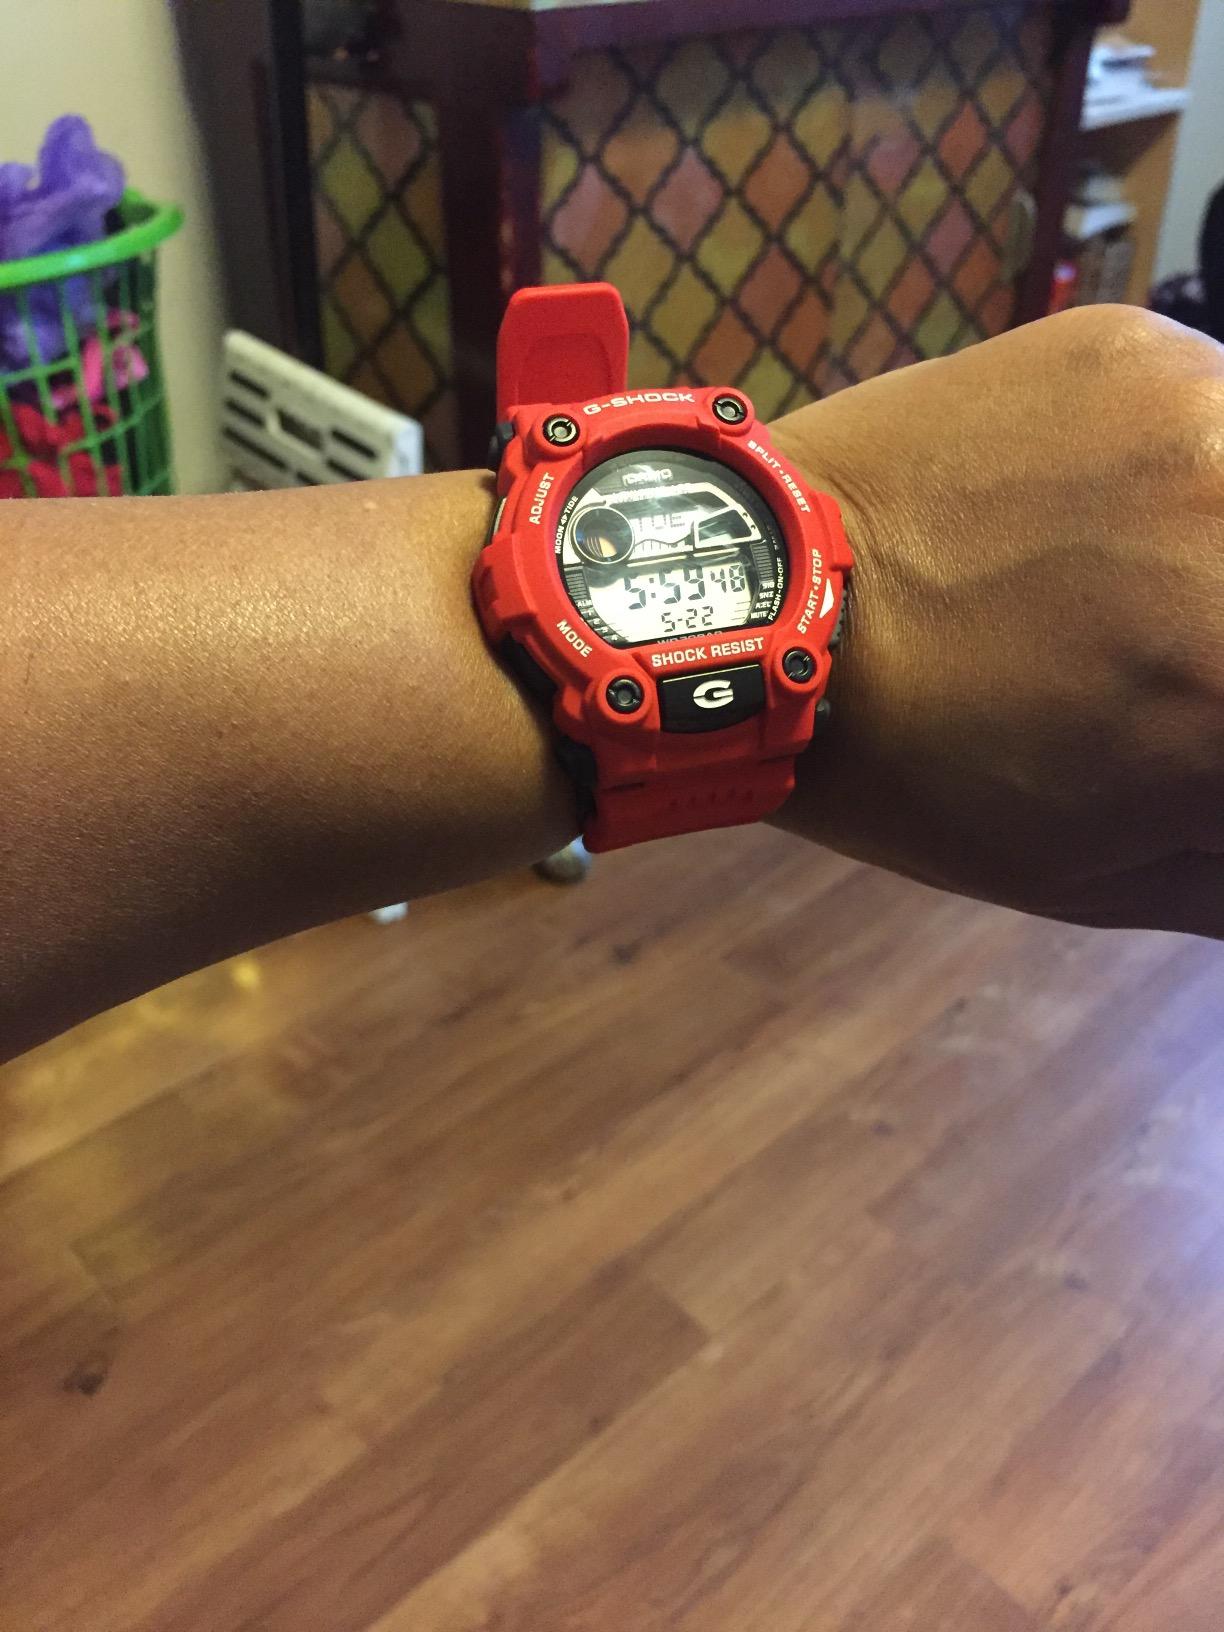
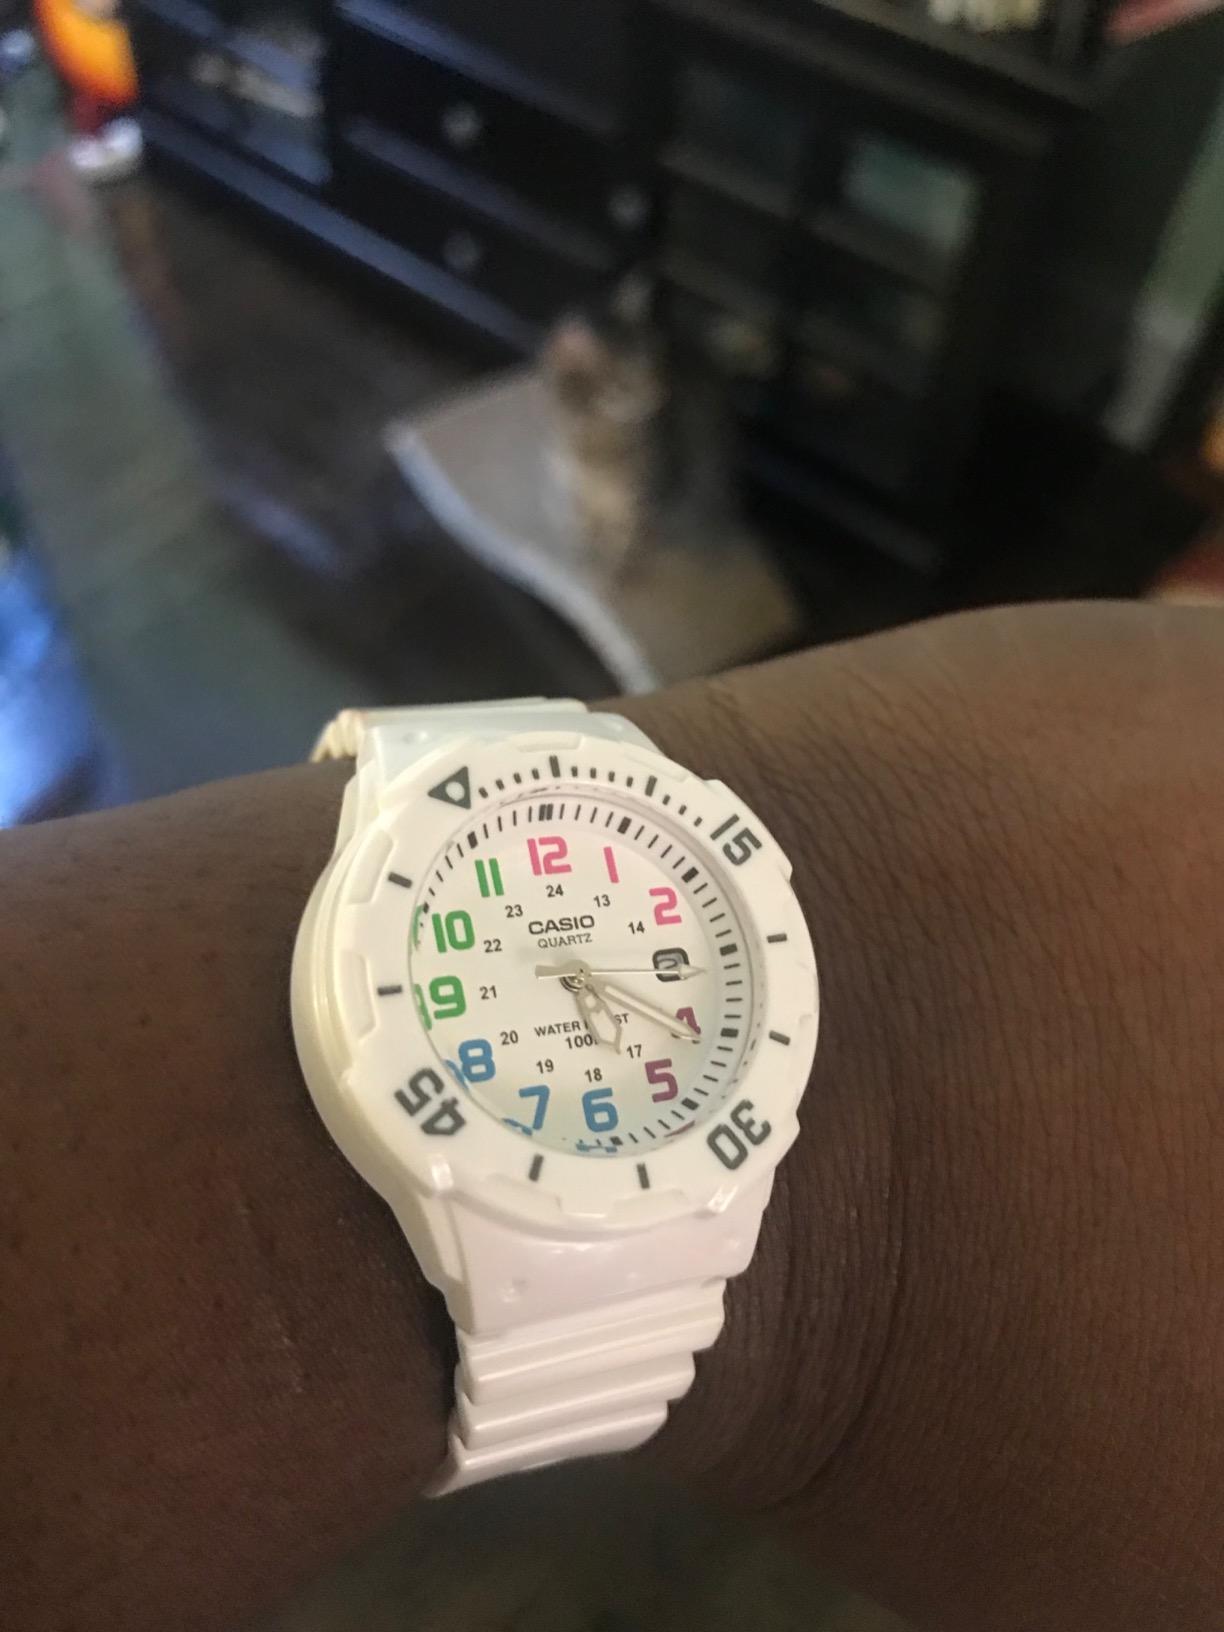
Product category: accessories_watch
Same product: no